Describe the emotion expressed in this image:  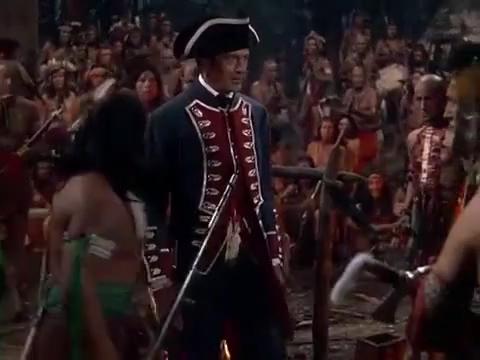
This person displays Suffering, valence and arousal with low intensity.